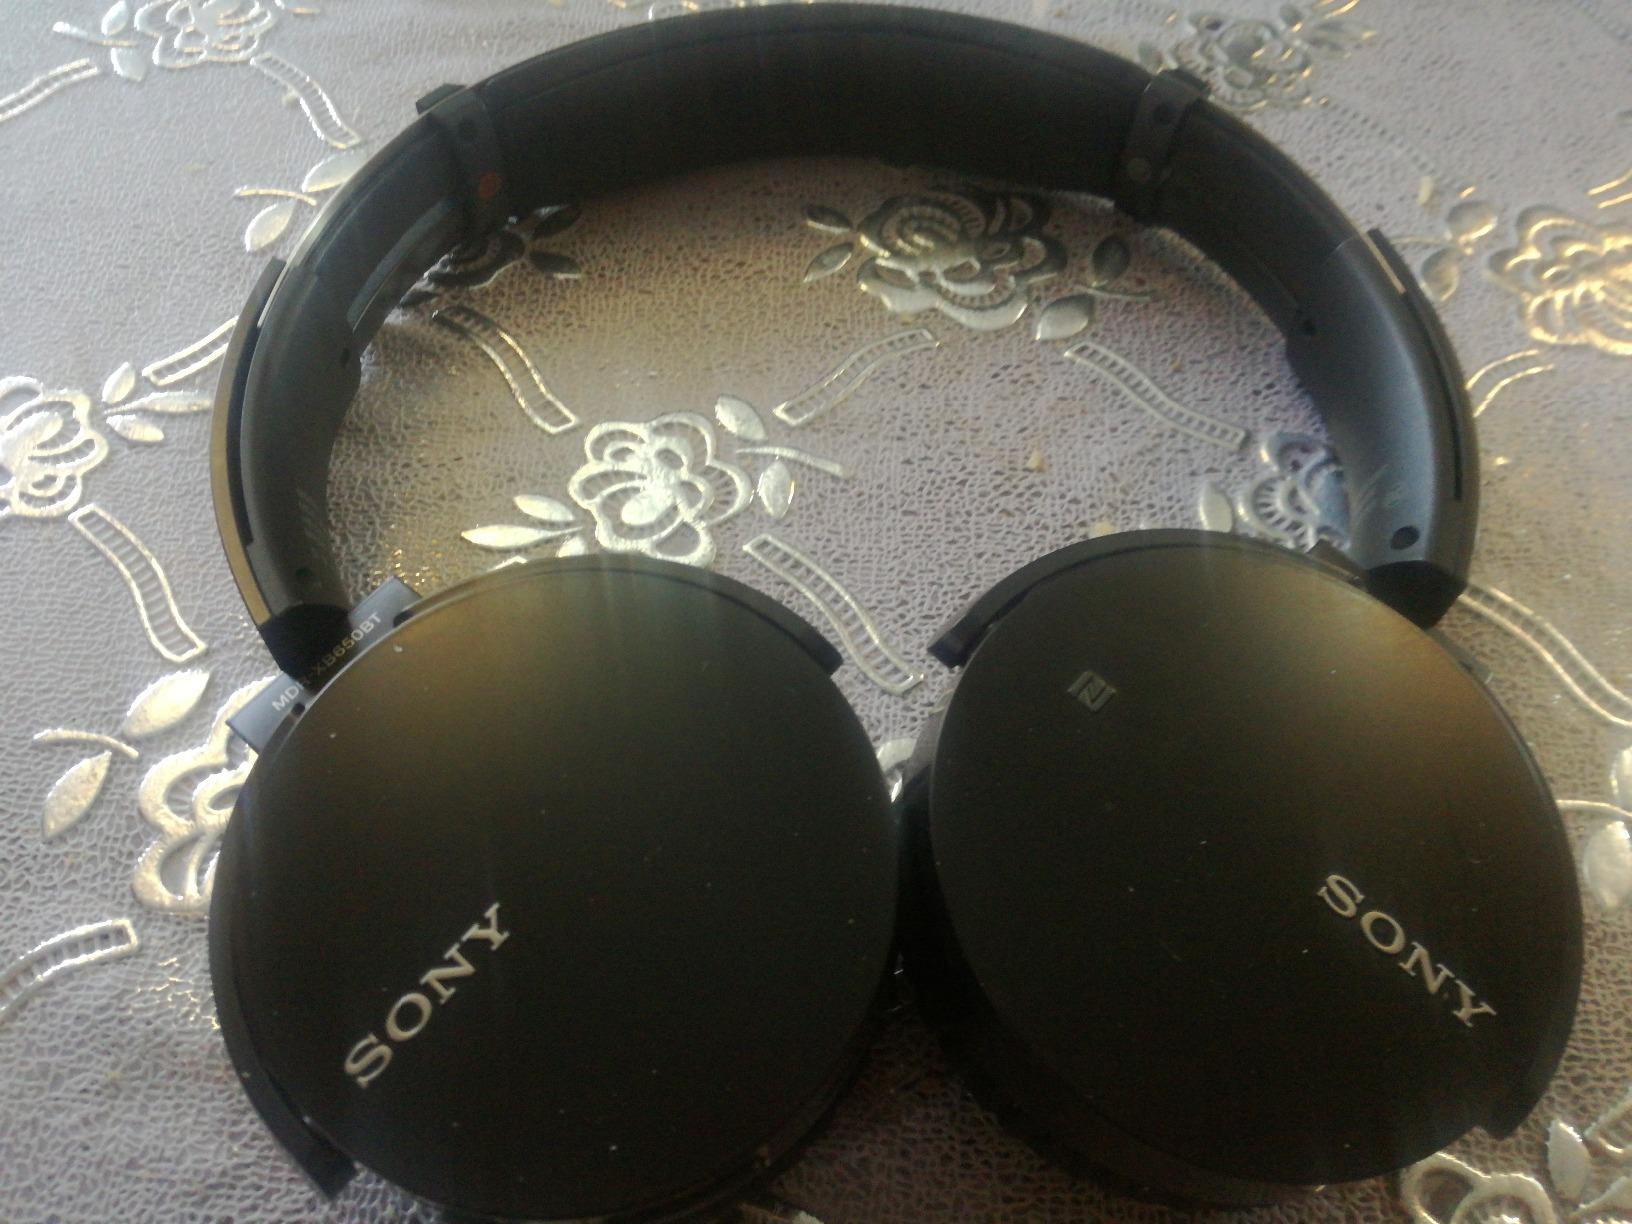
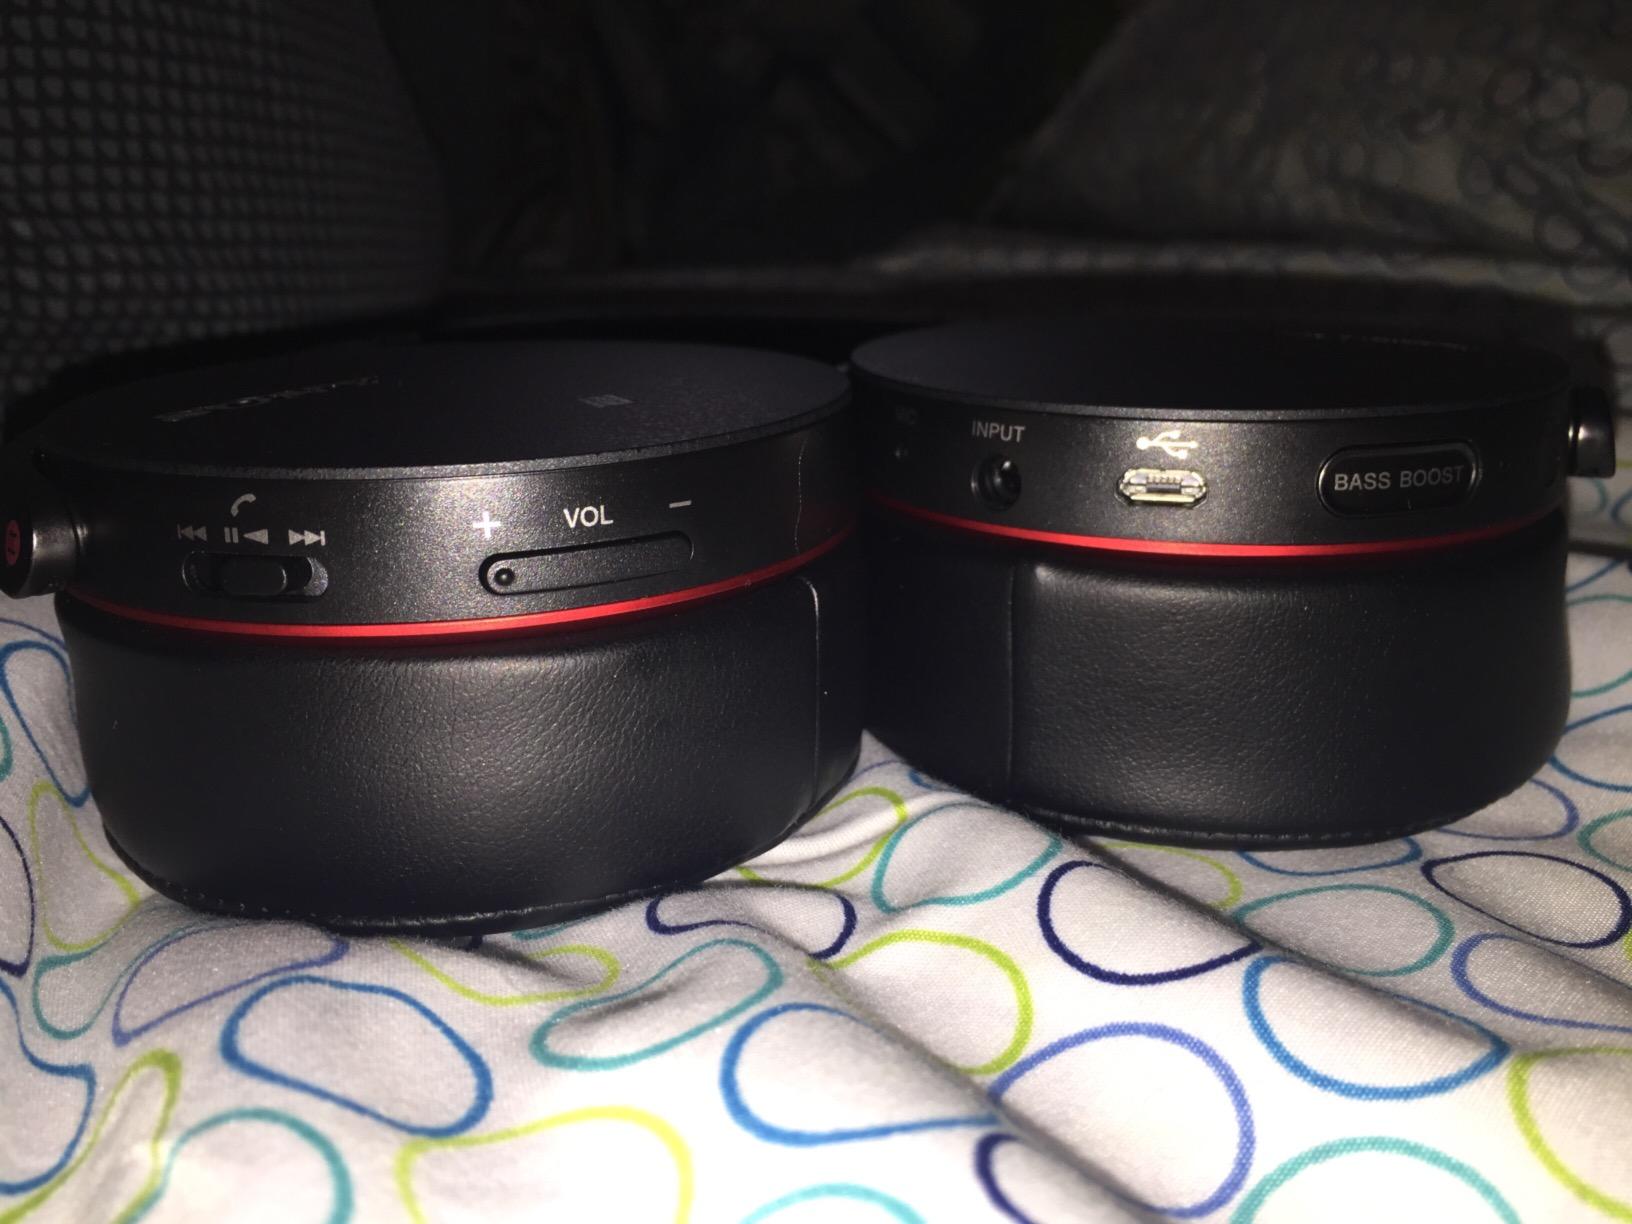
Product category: headphones
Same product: no